Ek Rishta Aisa Bhi

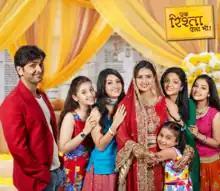

Ek Rishta Aisa Bhi is an Indian television series broadcast on Sony Pal produced by Shashi Sumeet Productions. Set in the city of Bhopal, the show aired from 1 September 2014 till 13 February 2015.